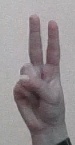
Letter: taa